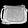
Label: Bag